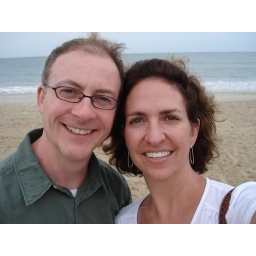
On the beach across the street from Ocean Boulevard restaurant in Kitty Hawk.